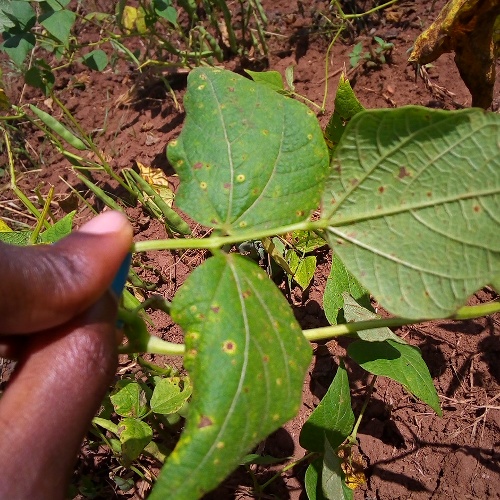
Leaf condition: bean_rust